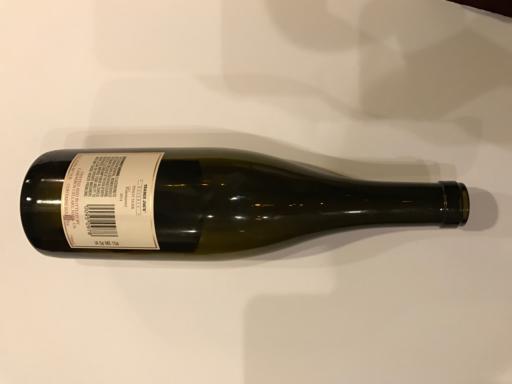
Waste category: glass